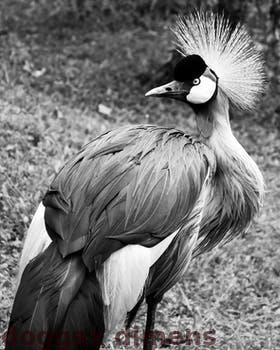
Label: Watermark